Eric Harper

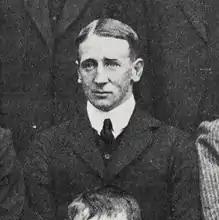

Eric Tristram Harper (1 December 1877 – 30 April 1918) was a New Zealand sportsman and lawyer, who is most notable for playing rugby union for the New Zealand national rugby union team and in 1905 became one of the Original All Blacks when he toured Britain and Ireland with Dave Gallaher's team.